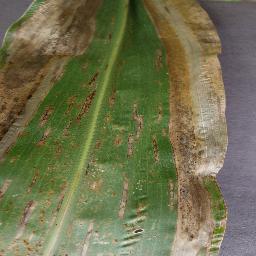
Label: Corn___Northern_Leaf_Blight